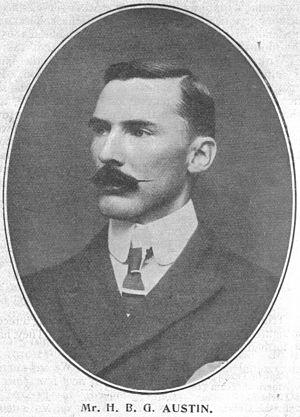
Sir Harold Bruce Gardiner Austin est un joueur de cricket et homme politique barbadien né le 15 juillet 1877 à Enmore et mort le 27 juillet 1943 à Collymore Rock. Il débute avec l'équipe de Barbade en 1895, et est le capitaine de l'équipe des Indes occidentales lors de deux tournées en Angleterre, en 1906 et 1923, avant que celle-ci ne soit autorisée à disputer des test-matchs. Il occupe le poste de Speaker de l'Assemblée de Barbade de 1934 à 1937 et de 1938 à 1942.
Learie Nicholas Constantine, baron Constantine, est un joueur de cricket, avocat, journaliste, homme politique et diplomate trinidadien né le 21 septembre 1901 à Diego Martin sur l'île de Trinité et mort le 1ᵉʳ juillet 1971 à Brondesbury au Royaume-Uni.